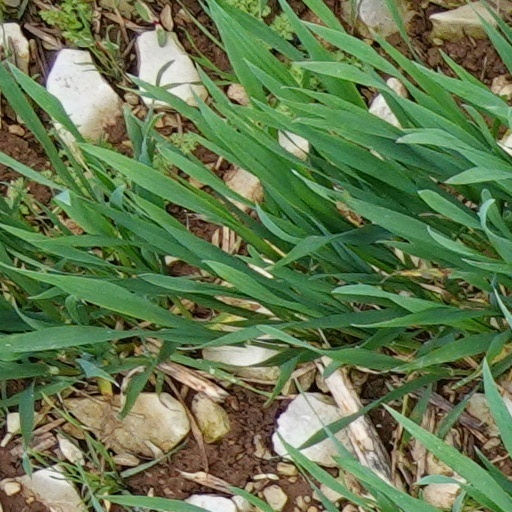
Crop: wheat